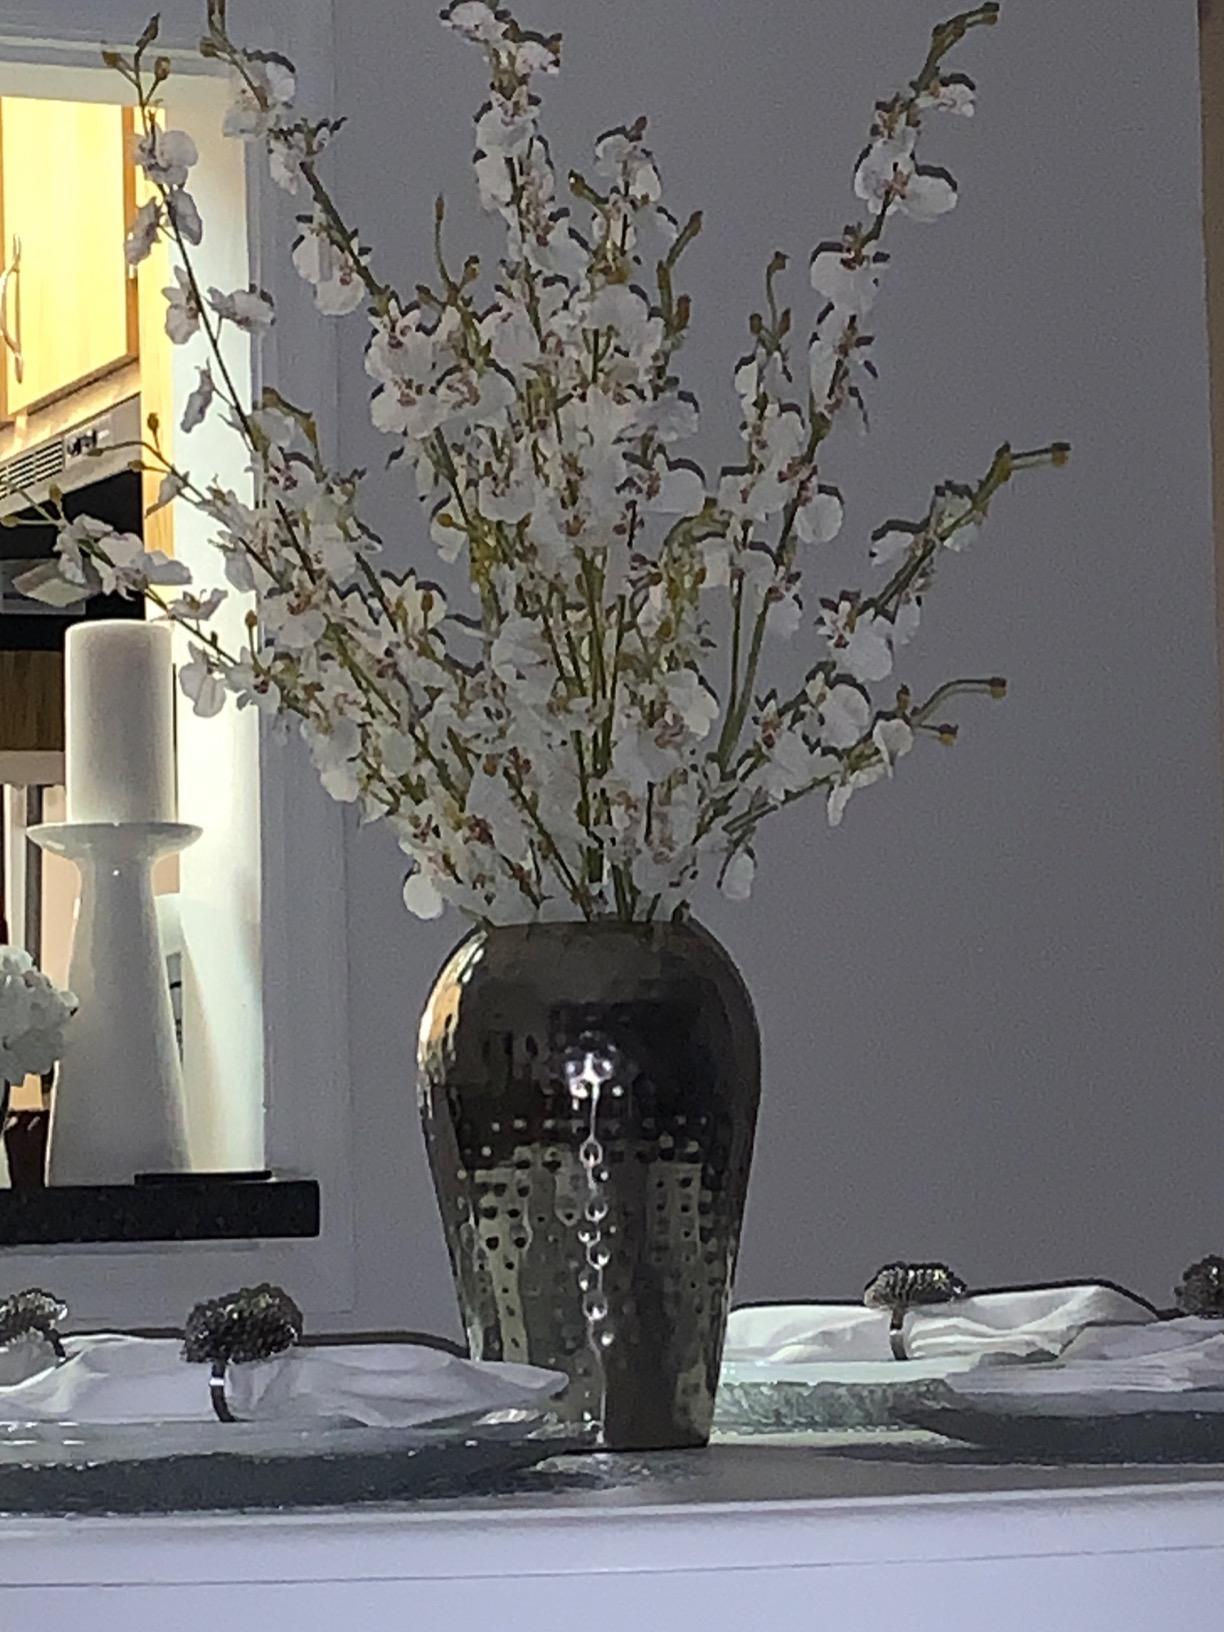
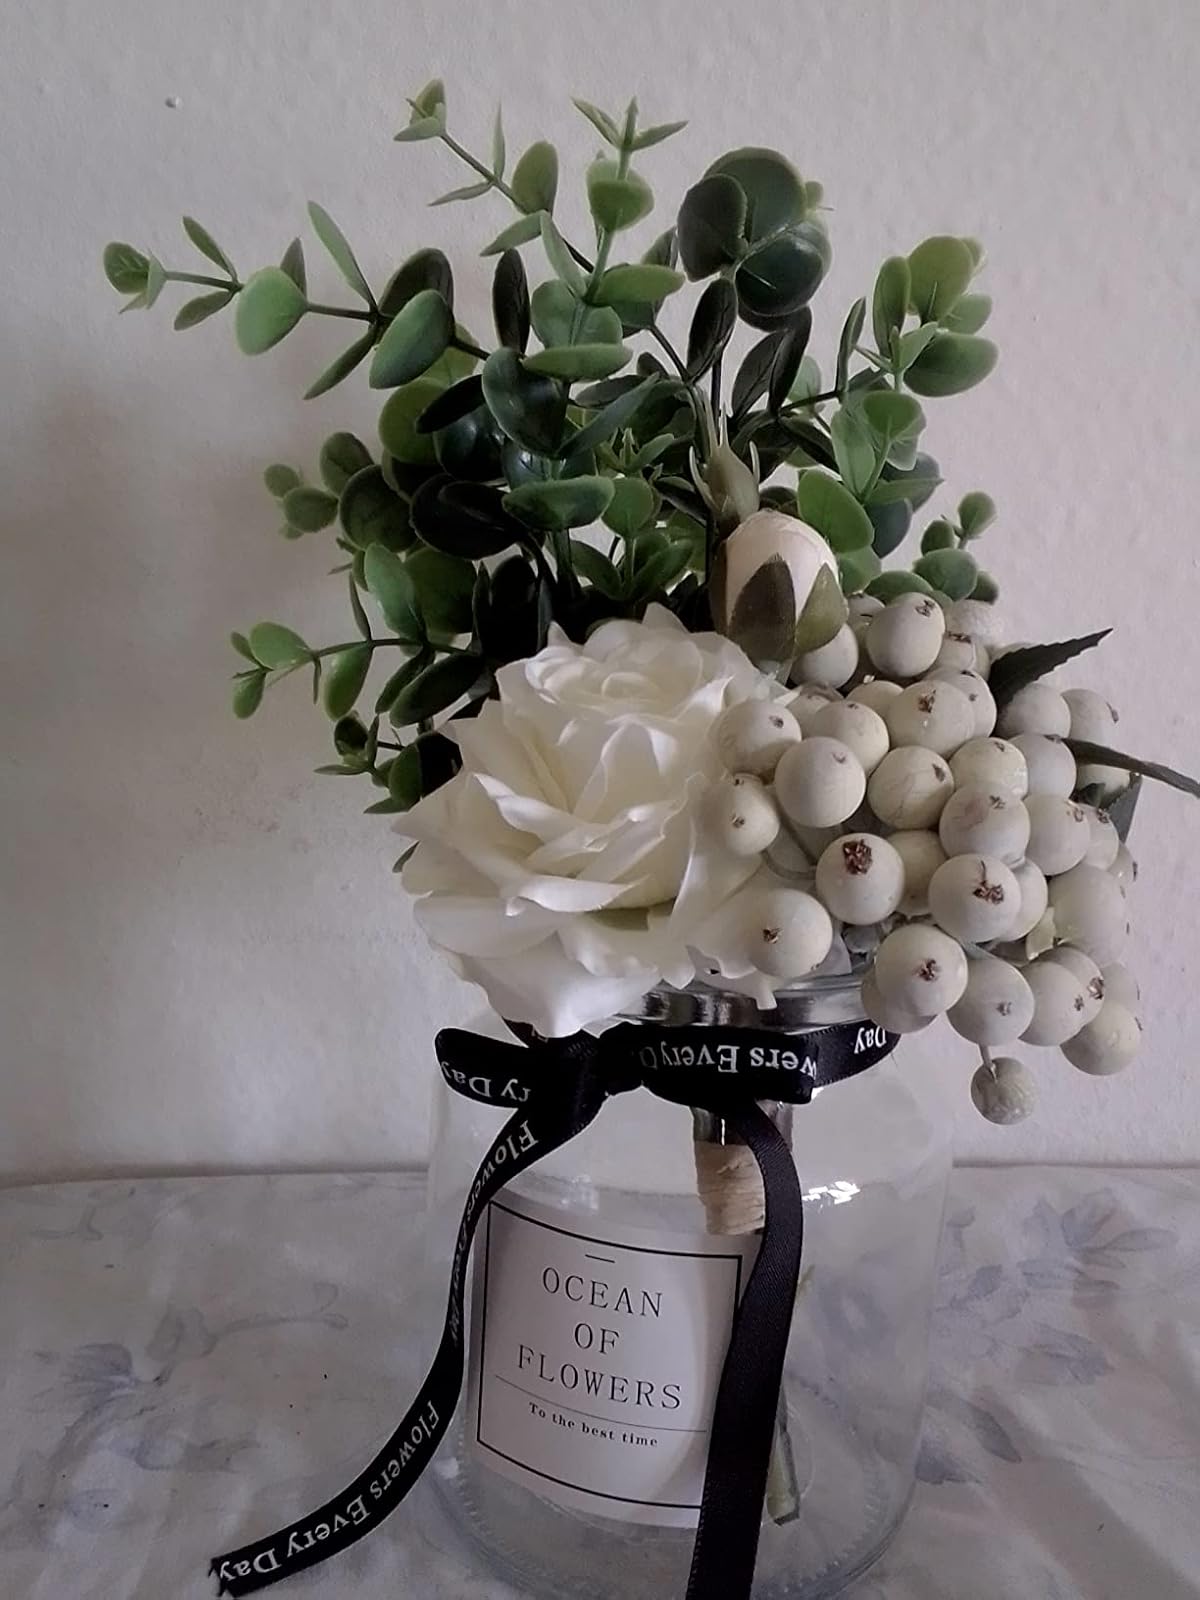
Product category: vase
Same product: no